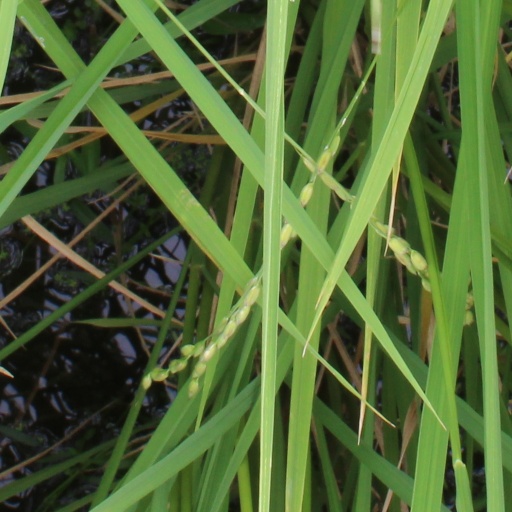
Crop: rice